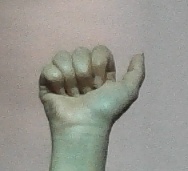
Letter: dhad